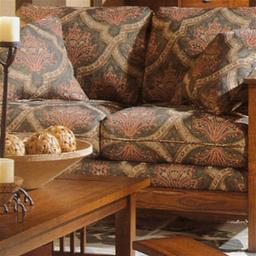
Room type: livingroom